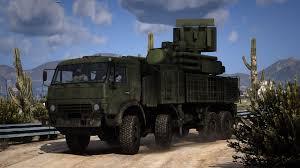
Label: Air Defense